Italy–United States relations

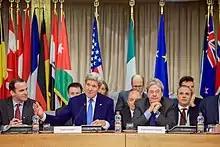
U.S. Secretary of State John Kerry and Italian Foreign Minister Paolo Gentiloni, February 2016

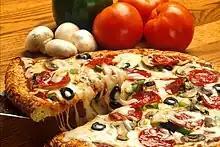
Pizza is a major Italian cuisine export to the United States

During the 1990s and 2000s, the United States and Italy have always cooperated as NATO partners on issues like the Gulf War, Lebanon, the Middle East peace process, multilateral talks, Somalia and Mozambique peacekeeping, drug trafficking, trafficking in women and children, and terrorism. Under longstanding bilateral agreements flowing from NATO membership, Italy hosts important U.S. military forces at Vicenza and Livorno (army); Aviano (air force); and Sigonella, Gaeta, and Naples–home port for the United States Sixth Fleet. The United States has about 13,000 military personnel stationed in Italy. Italy hosts the NATO Defence College in Rome. Italy remains a strong and active transatlantic partner which, along with the United States, has sought to foster democratic ideals and international cooperation in areas of strife and civil conflict.